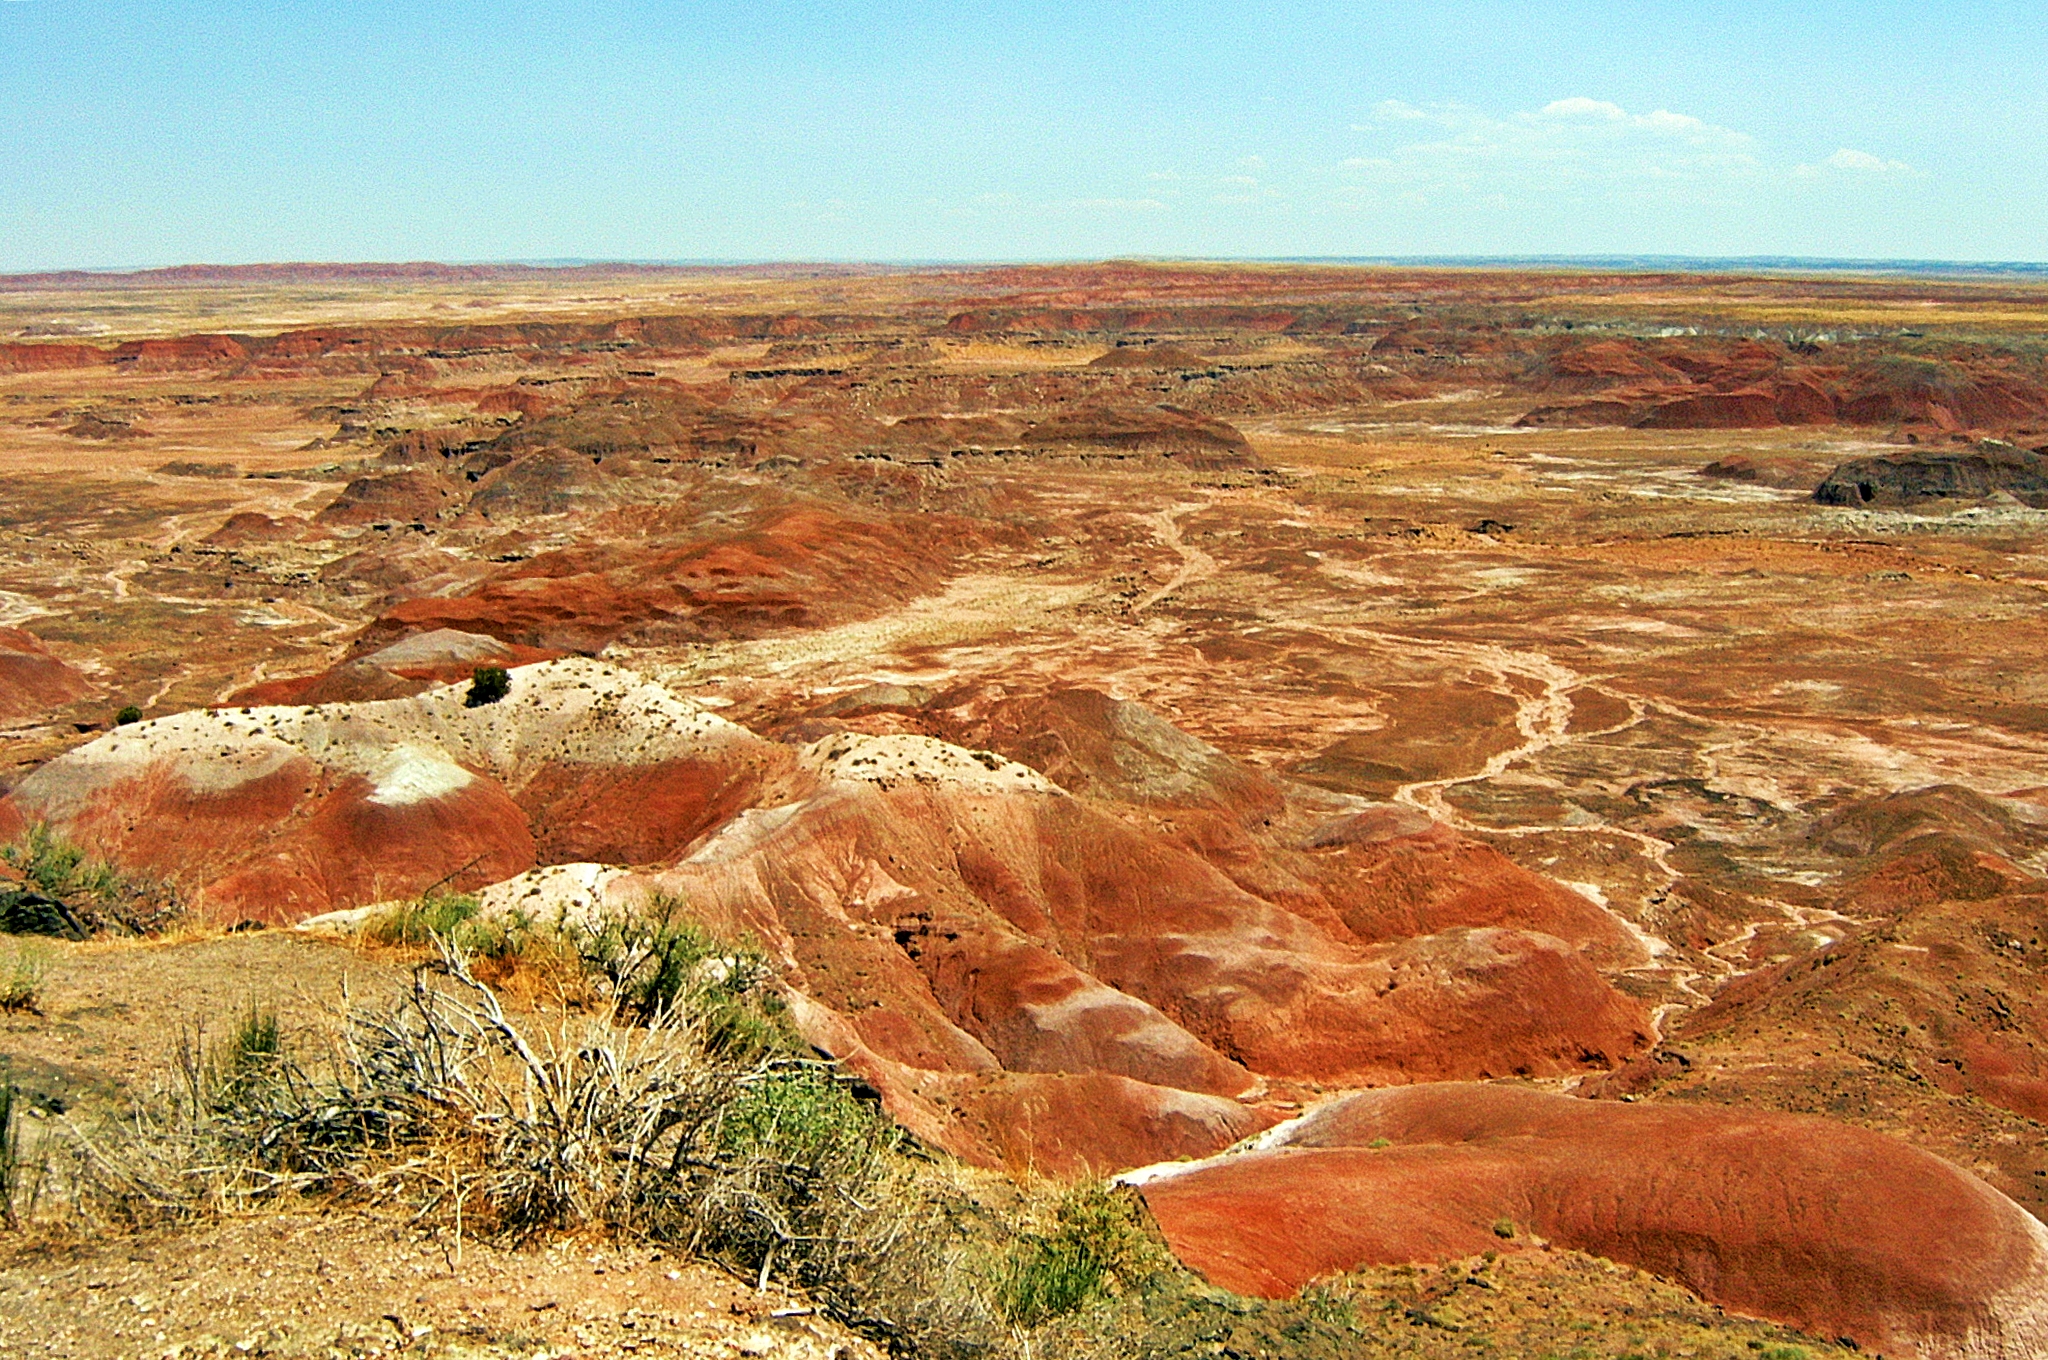
desert, painted desert, mars, arizona, badlands, formation, rock, natural landscape, outcrop, geology, shrubland, ecoregion, plant community, national park, makhtesh, bedrock, escarpment, canyon, plateau, landscape, soil, intrusion, hill, erosion, grassland